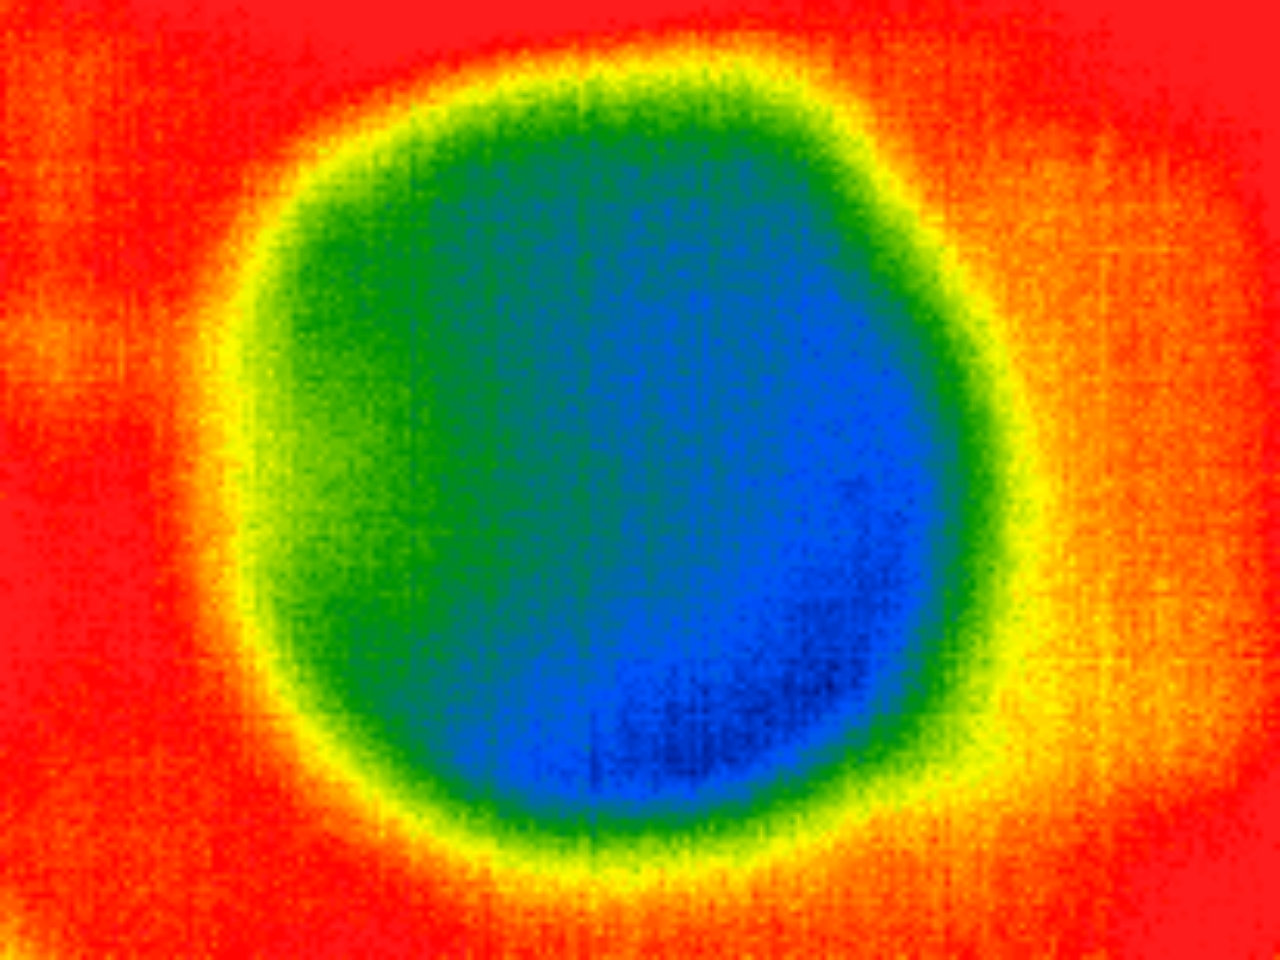
Label: No Defect